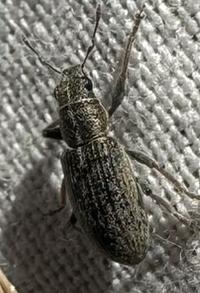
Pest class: pea_leaf_weevil